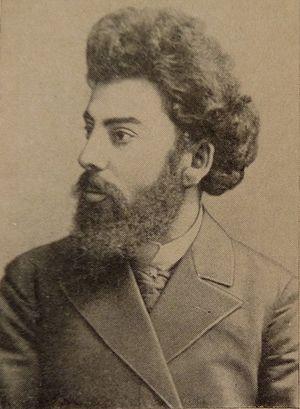
Alexandre Roinachvili est un photographe géorgien.